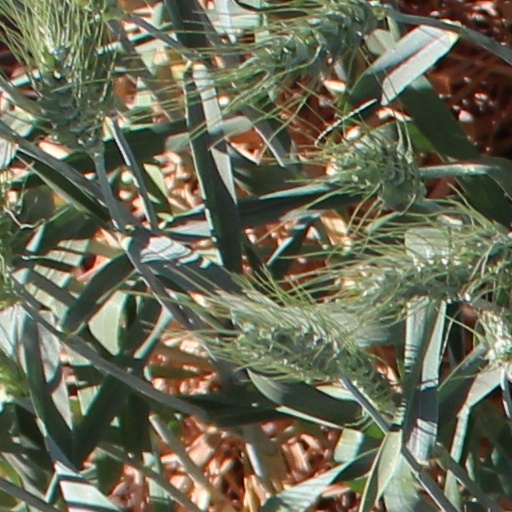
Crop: wheat